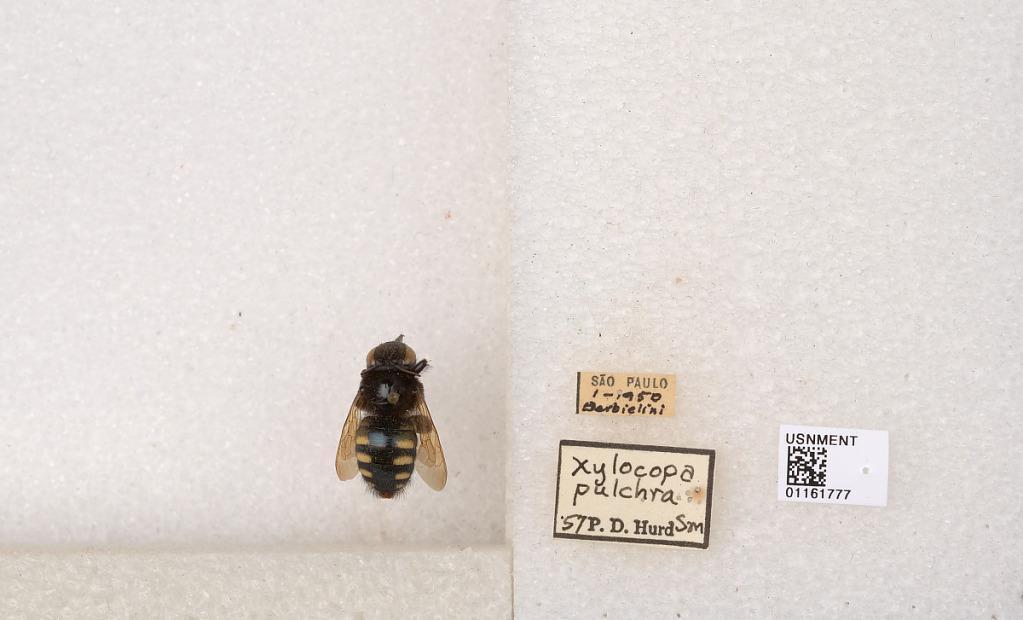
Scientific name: Xylocopa (Schonnherria) pulchra Smith
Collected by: G. Banner
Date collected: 1950-1-1
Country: Brazil
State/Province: Sao Paulo
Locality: Sao Paulo
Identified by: Hurd, P. D.